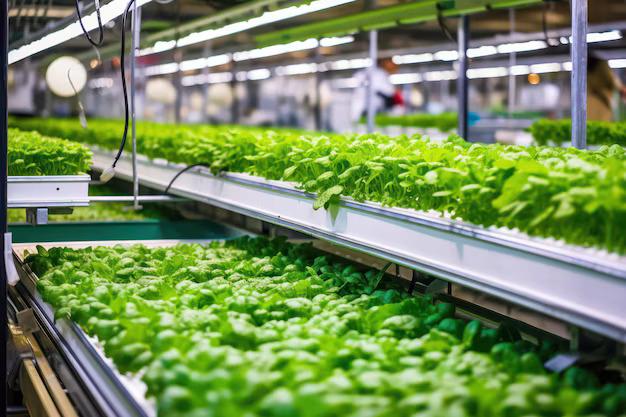
Eneo maalumu lililotengenezwa kwa ustadi , lenye mkusanyiko wa mashine  pamoja vitalu ama bustani, zilizopandwa miche midogo iliyoota na kichipua kwa rangi ya kijani kibichi, ikiakisi kuwa ni eneo linalotumika kwa ajili ya kilimo cha viwanda, kwa mashine zinazosaidia kwa ajili ya shughuli za kilimo.